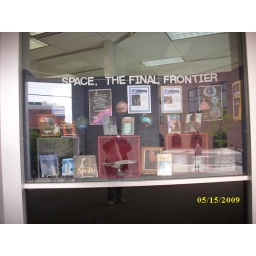
Star Trek display at the downtown CADL Lansing library in Lansing, Michigan; display by Heather of the front desk